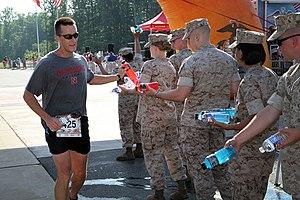
Distribution de bouteilles de boisson énergétique à l'arrivée d'un marathon (USA). Español: Distribución de botellas de bebida energética a la llegada de un maratón (Estados Unidos).
Une boisson sportive ou boisson de l'effort ou boisson isotonique ou boisson énergétique est une boisson, dont le but affiché est d'aider les sportifs à remplacer l'eau, les électrolytes et l'énergie perdues lors de la pratique sportive. L'efficacité de ces boissons est controversée, notamment en ce qui concerne les efforts physiques d'intensité ou de durée modérée.